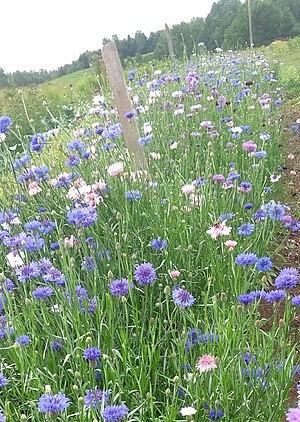
Culture des centaurées
Le Bleuet en Suisse, en France et en Belgique, ou Centaurée bleuet au Canada et en Belgique, est une plante herbacée de la famille des Astéracées. Très souvent adventice des champs de céréales, cette espèce fait partie des plantes messicoles qui deviennent de plus en plus rares. Il est parfois appelé Audifoin, Barbeau, Blavelle, Bleuet des champs, Casse-lunettes, Centaurée bleuet ou Fleur de Zacharie.